Postage stamps and postal history of Tasmania

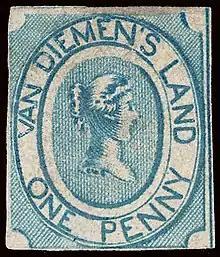
1853 The first stamp of Van Diemen's Land

This is a survey of the postage stamps and postal history of Tasmania (originally known as Van Diemen's Land), a former British colony that is now part of Australia.